Robert Nobel

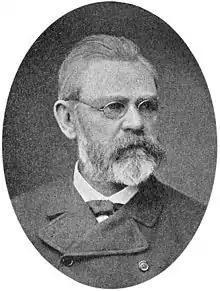
Robert Hjalmar Nobel

Robert Hjalmar Nobel (4 August 1829 – 7 August 1896) was a Swedish businessman, industrialist and investor. He was the founder of Branobel, and a pioneer in the Russian oil industry.